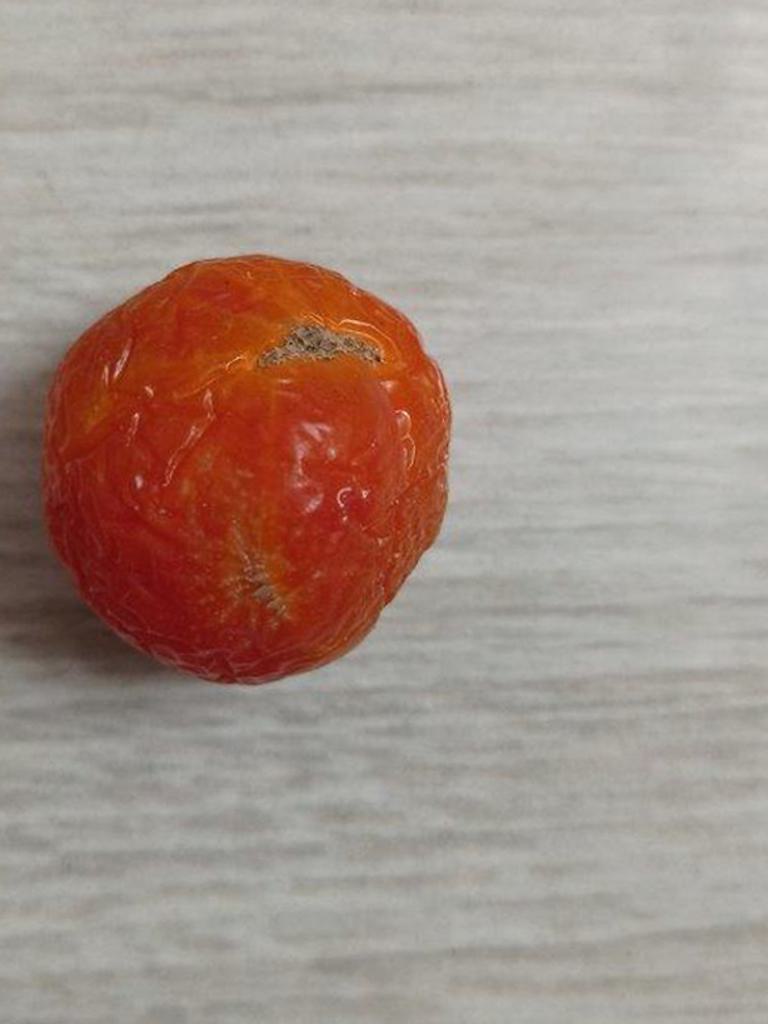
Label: Rotten